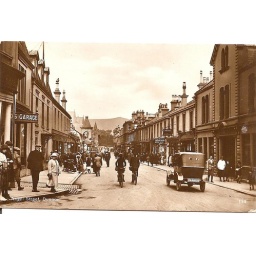
Real Photograph (Real Photo) (RP) RP. Nice photo of people in shopping district - vintage clothing - vintage automobile - bicycles